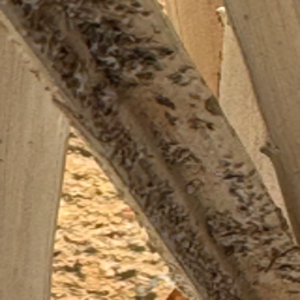
Label: Parlatoria Blanchardi